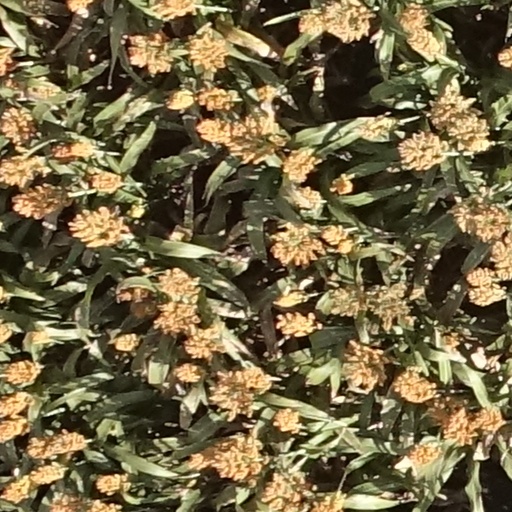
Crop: sorghum